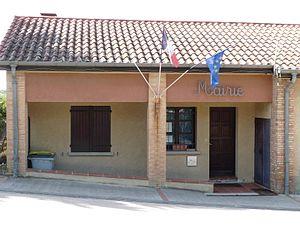
Mairie de Belbèze-de-Lauragais, Haute-Garonne, France
Belbèze-de-Lauragais est une commune française située dans le département de la Haute-Garonne, en région Occitanie.